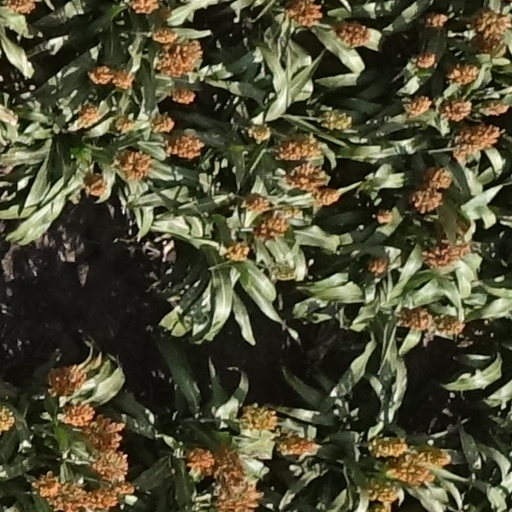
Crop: sorghum